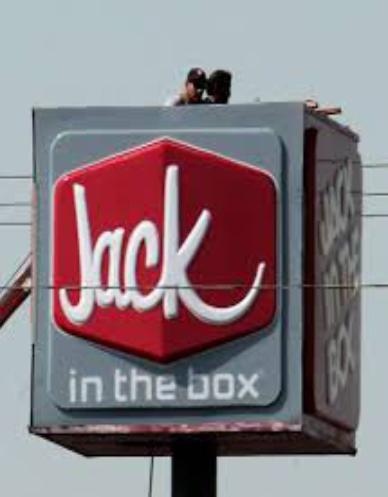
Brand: jack in the box
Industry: Food